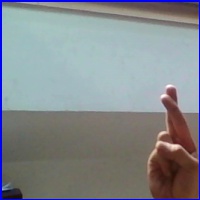
Letra: R